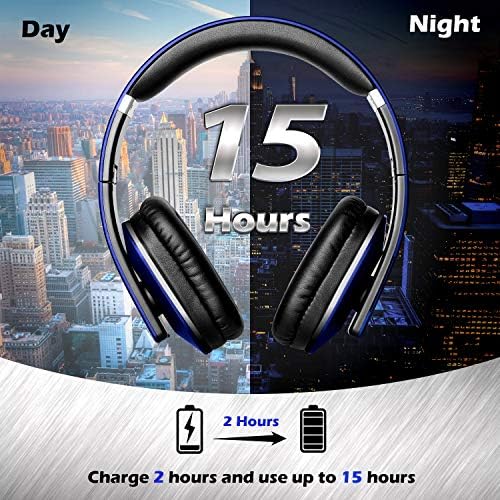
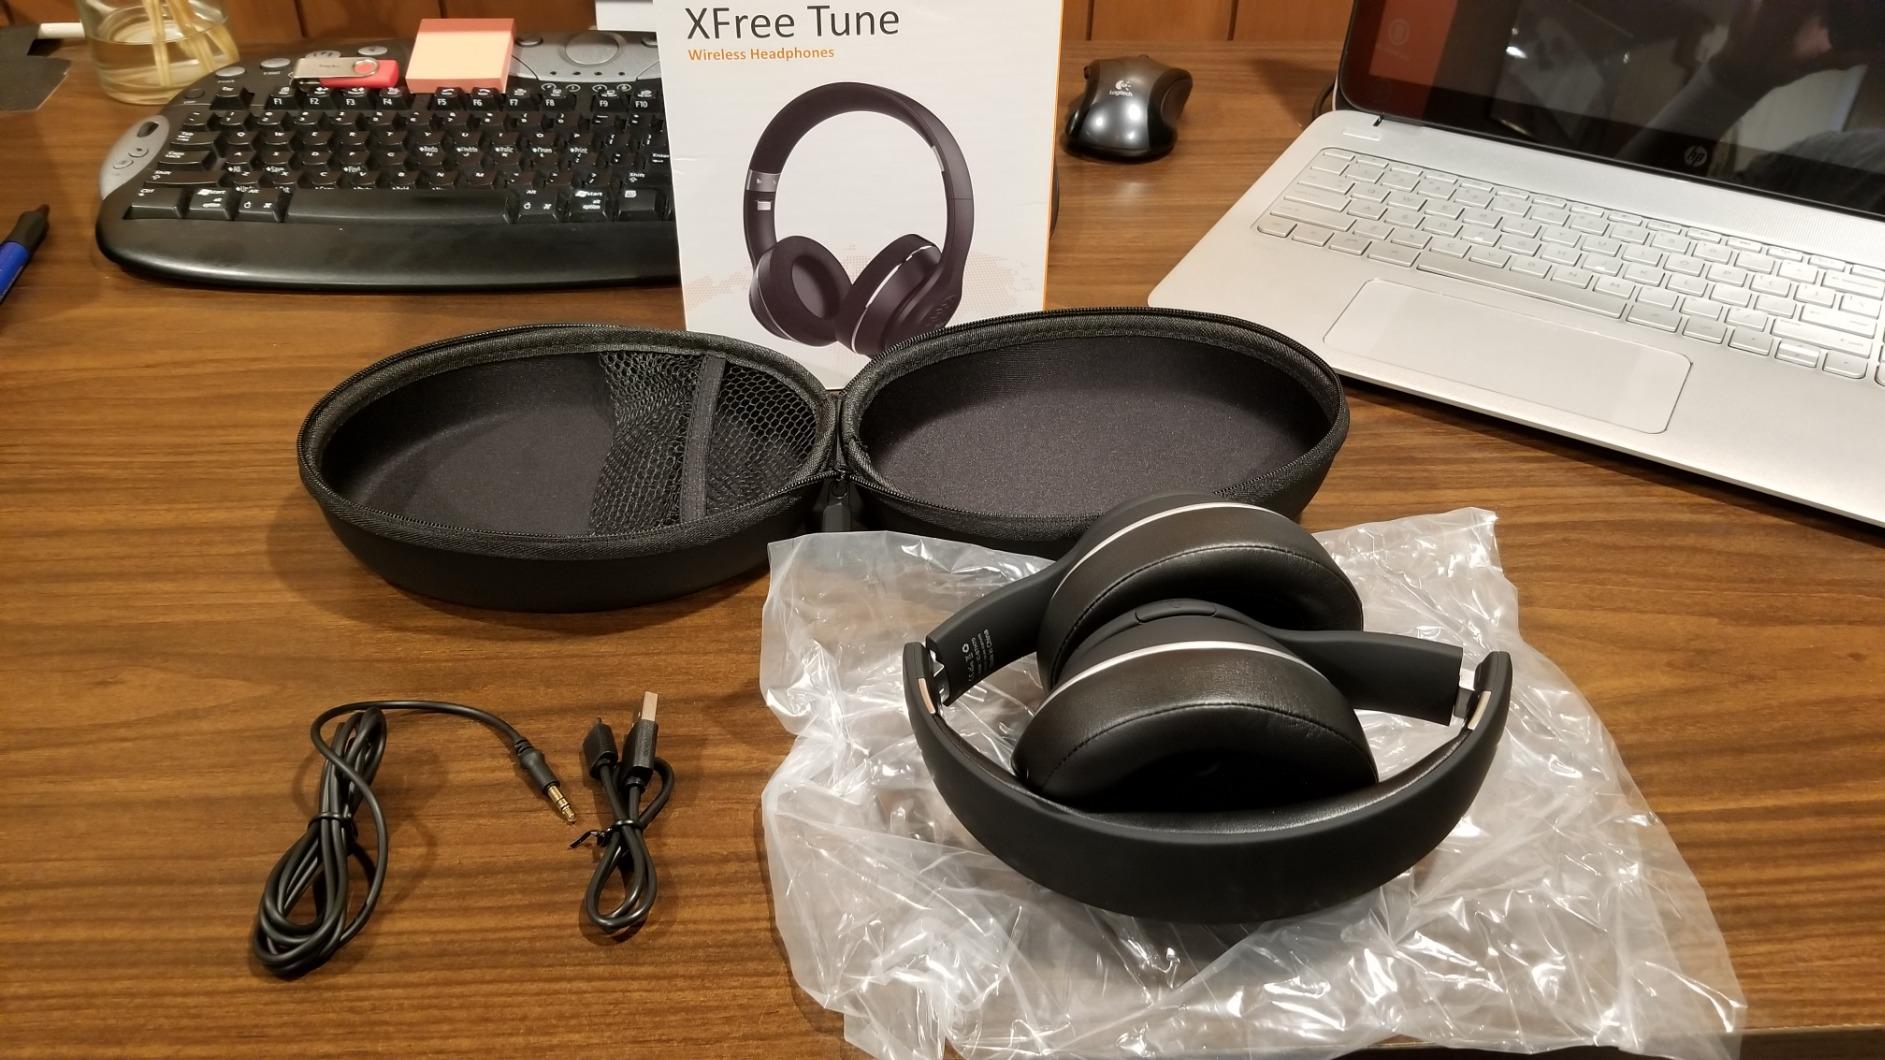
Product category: headphones
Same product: no